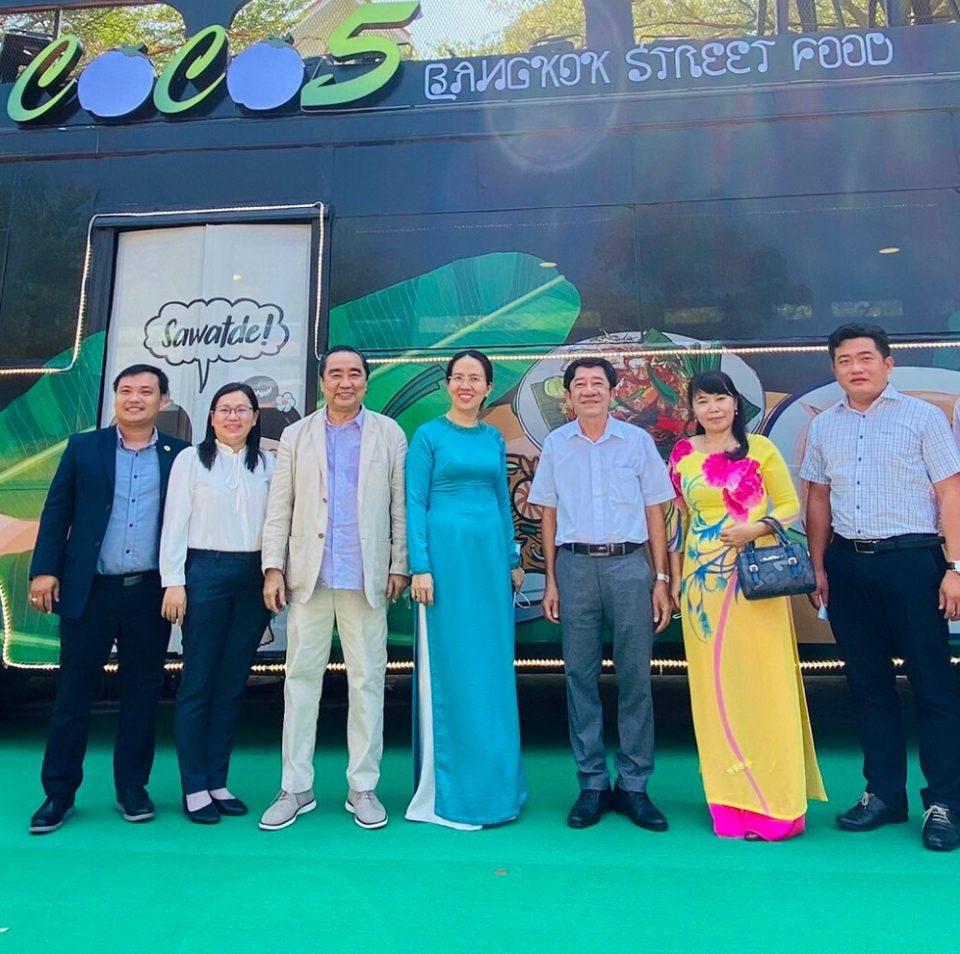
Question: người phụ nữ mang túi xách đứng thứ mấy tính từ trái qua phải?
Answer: thứ sáu